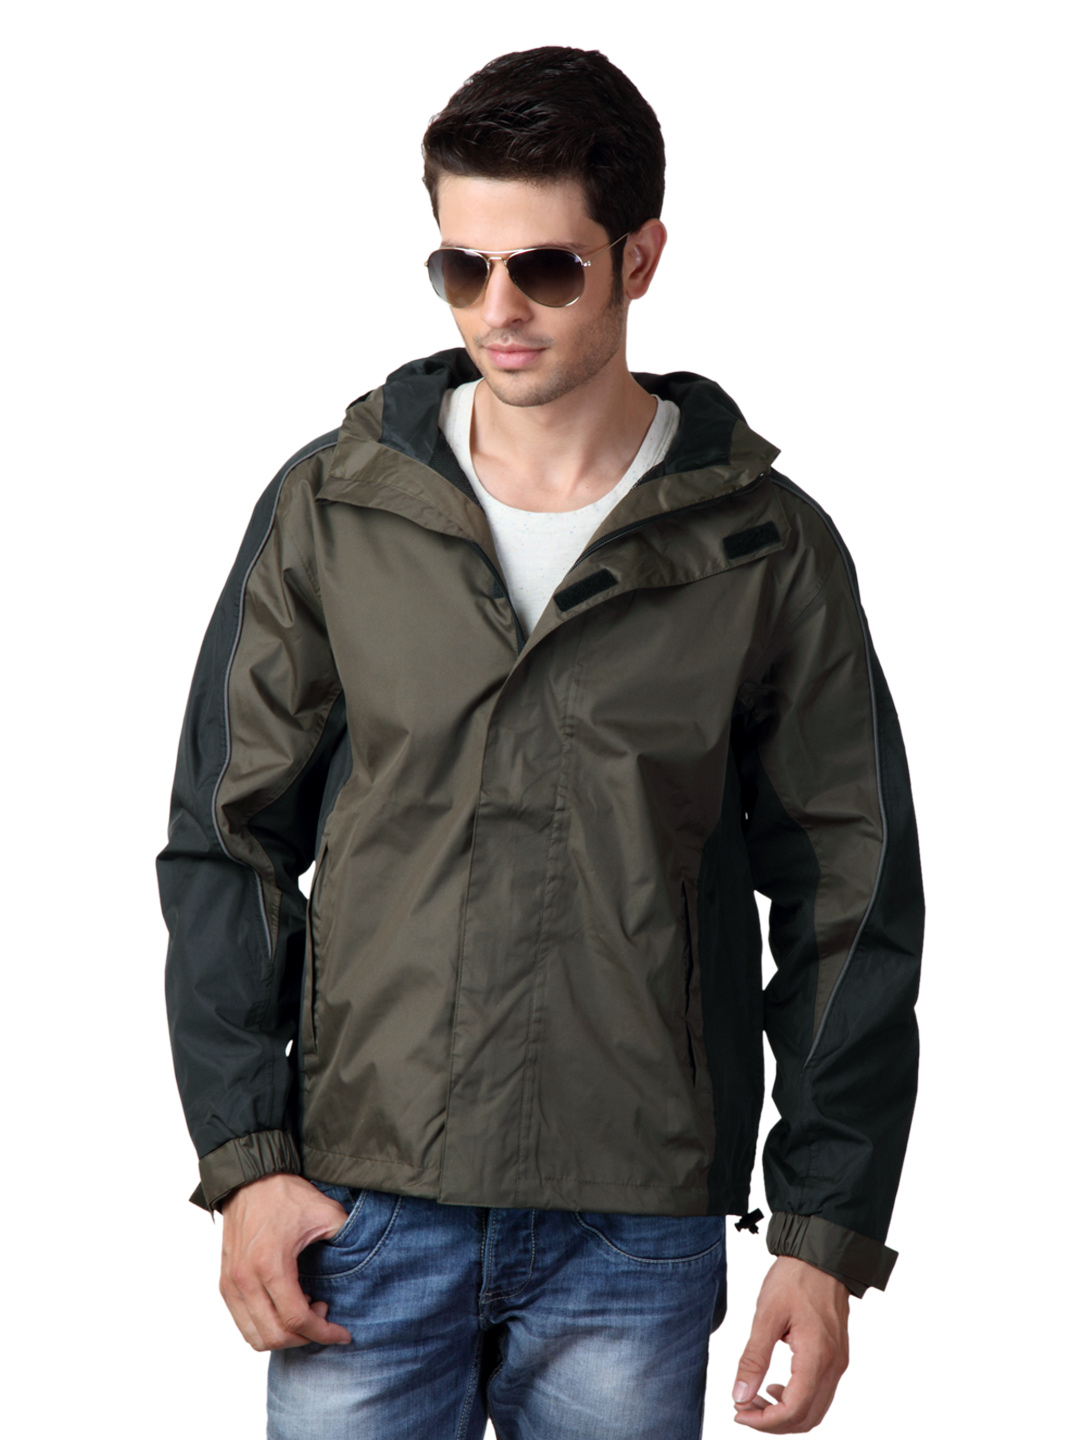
Just Natural Men Military Shade Rain Jacket
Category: Apparel / Topwear / Rain Jacket
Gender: Men
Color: Olive
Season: Summer 2012
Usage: Casual